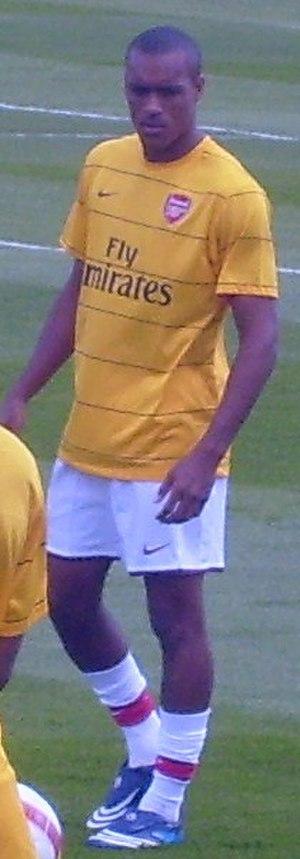
Jay-Alistaire Frederick Simpson est un footballeur anglais né le 1ᵉʳ décembre 1988 à Enfield. Il évolue au poste d'attaquant droit à l'Union de Philadelphie.